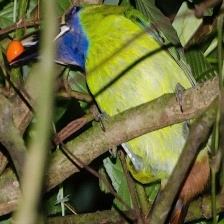
Species: BLUE THROATED TOUCANET
Scientific name: AULACORHYNCHUS CAERULEOGULARIS
ImageNet parent category: toucan